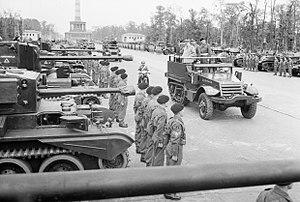
La 7e Division blindée britannique, est une formation de l'armée britannique. Elle est plus connue sous le surnom de « Rats du désert ».